Vendetta (2017 film)

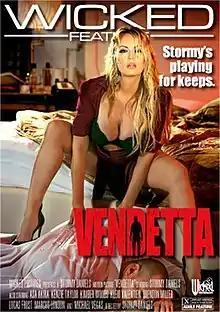

Vendetta is a 2017 pornographic film written and directed by Stormy Daniels. The film released which was released on April 12, 2017 and distributed by Wicked Pictures.